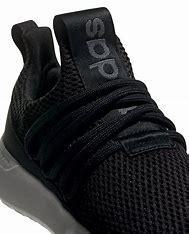
Brand: Adidas
Model: Lite Racer Adapt 3